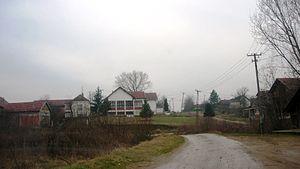
Kacabać est un village de Serbie situé dans la municipalité de Bojnik, district de Jablanica. Au recensement de 2011, il comptait 551 habitants.